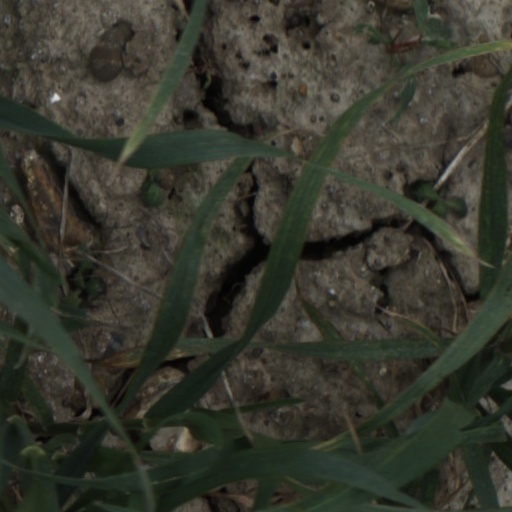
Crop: wheat